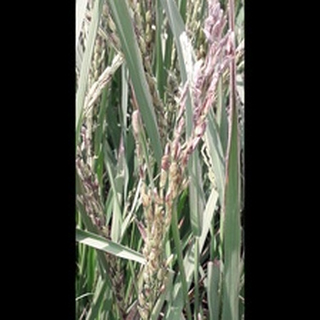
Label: diseased_rice